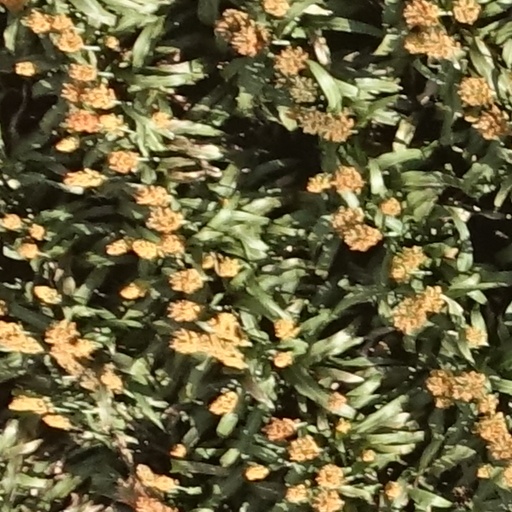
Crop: sorghum